Giuseppe Gricci

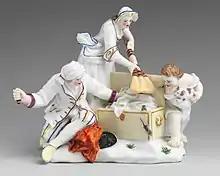
"Mouse Catchers", modelled by Gricci, Capodimonte porcelain, 1755–1759

Giuseppe Gricci ("c" 1700 – 1770) was an Italian sculptor. He was trained in his native Florence before moving to Naples in 1738, where he worked for the king before becoming the chief modeler at the Capodimonte porcelain manufactory when the king set it up in 1743. By 1755 he had five other modellers working for him, creating the moulds used for the pieces.